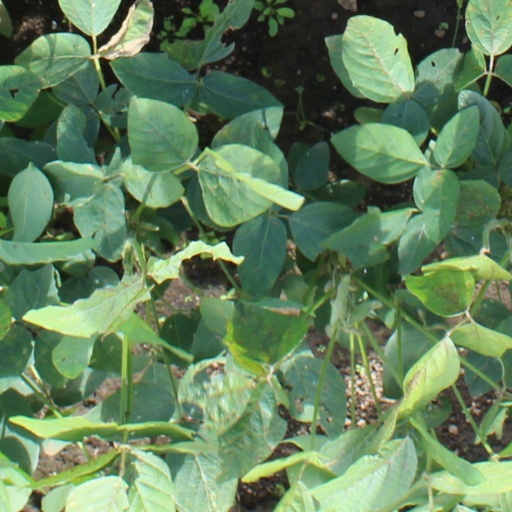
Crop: soybean